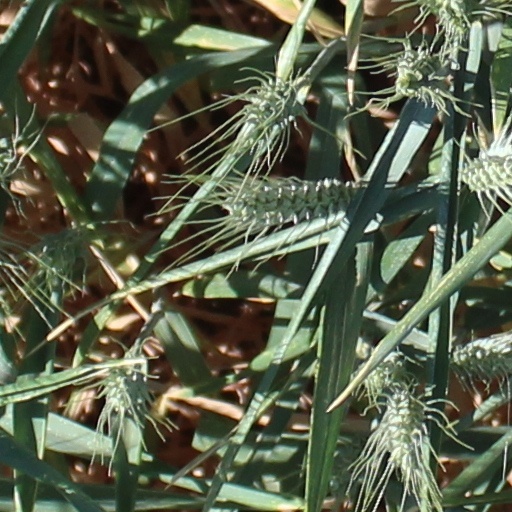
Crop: wheat